Campus of Texas A&M University

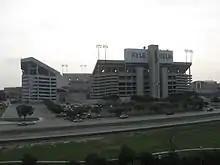
Kyle Field at sunrise, viewed from the west side, prior to renovations

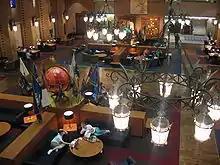
MSC Flagroom

The Academic Building stands at the crossroads of the campus. Completed in 1914, it stands on the site of Old Main, the first campus building, which burned to the ground in 1912. Its most prominent feature is its copper dome, which is green with verdigris, much like the Statue of Liberty. When the building was constructed, it was one of the first on campus to use rebar. Its architect, A&M Professor F. E. Giesecke knew little about reinforced concrete, "so [he] just figured out the amount of steel...necessary and doubled it". The result was an extremely durable building so filled with steel that blowtorches had to be used when piping for water fountains was added. In front of the Academic Building is the Academic Plaza, which is the site of a wide range of campus events, most notably Silver Taps.